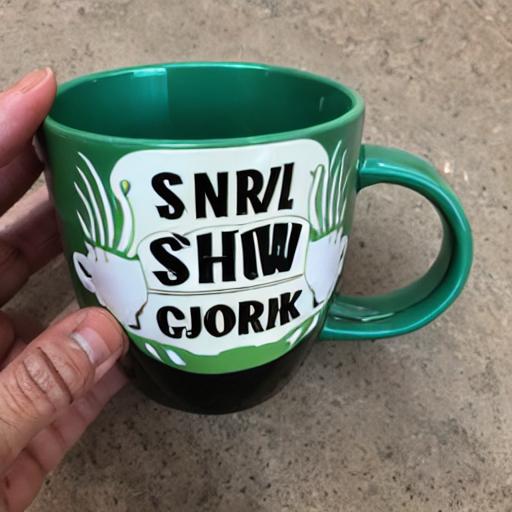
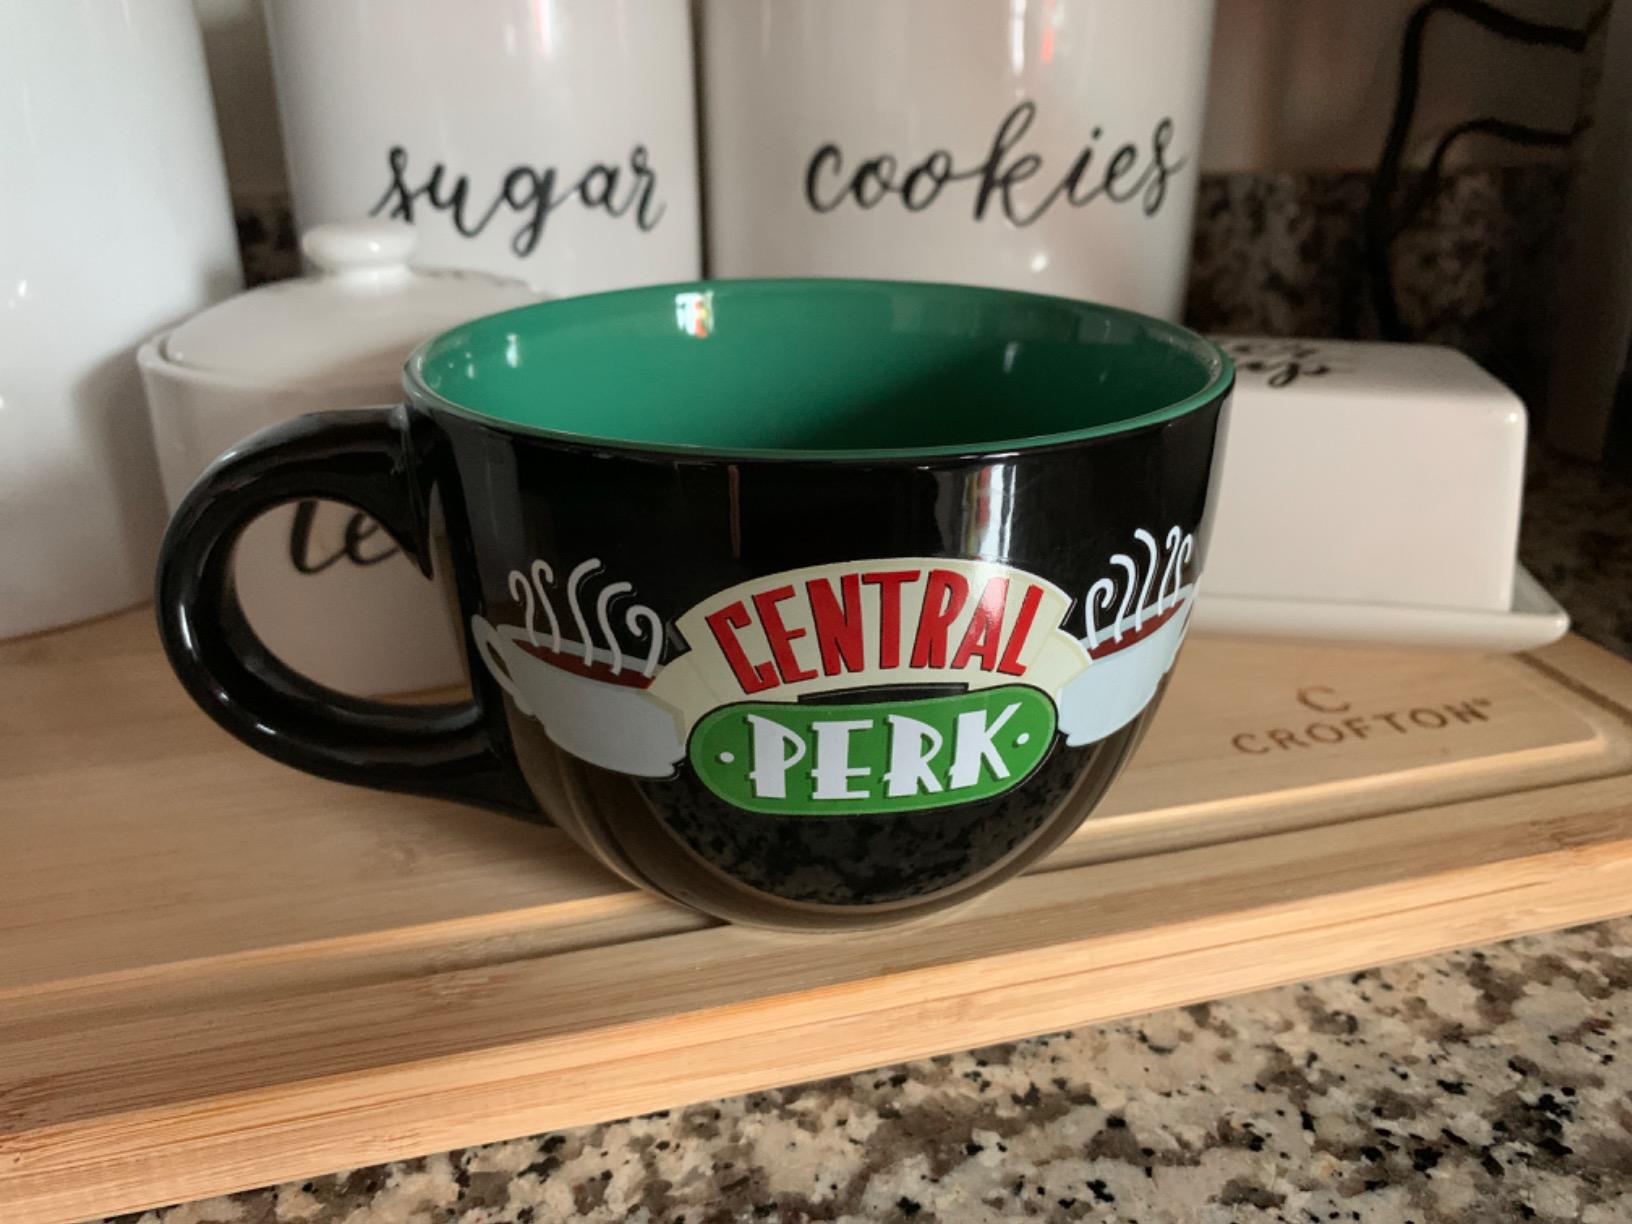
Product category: items_mug
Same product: no